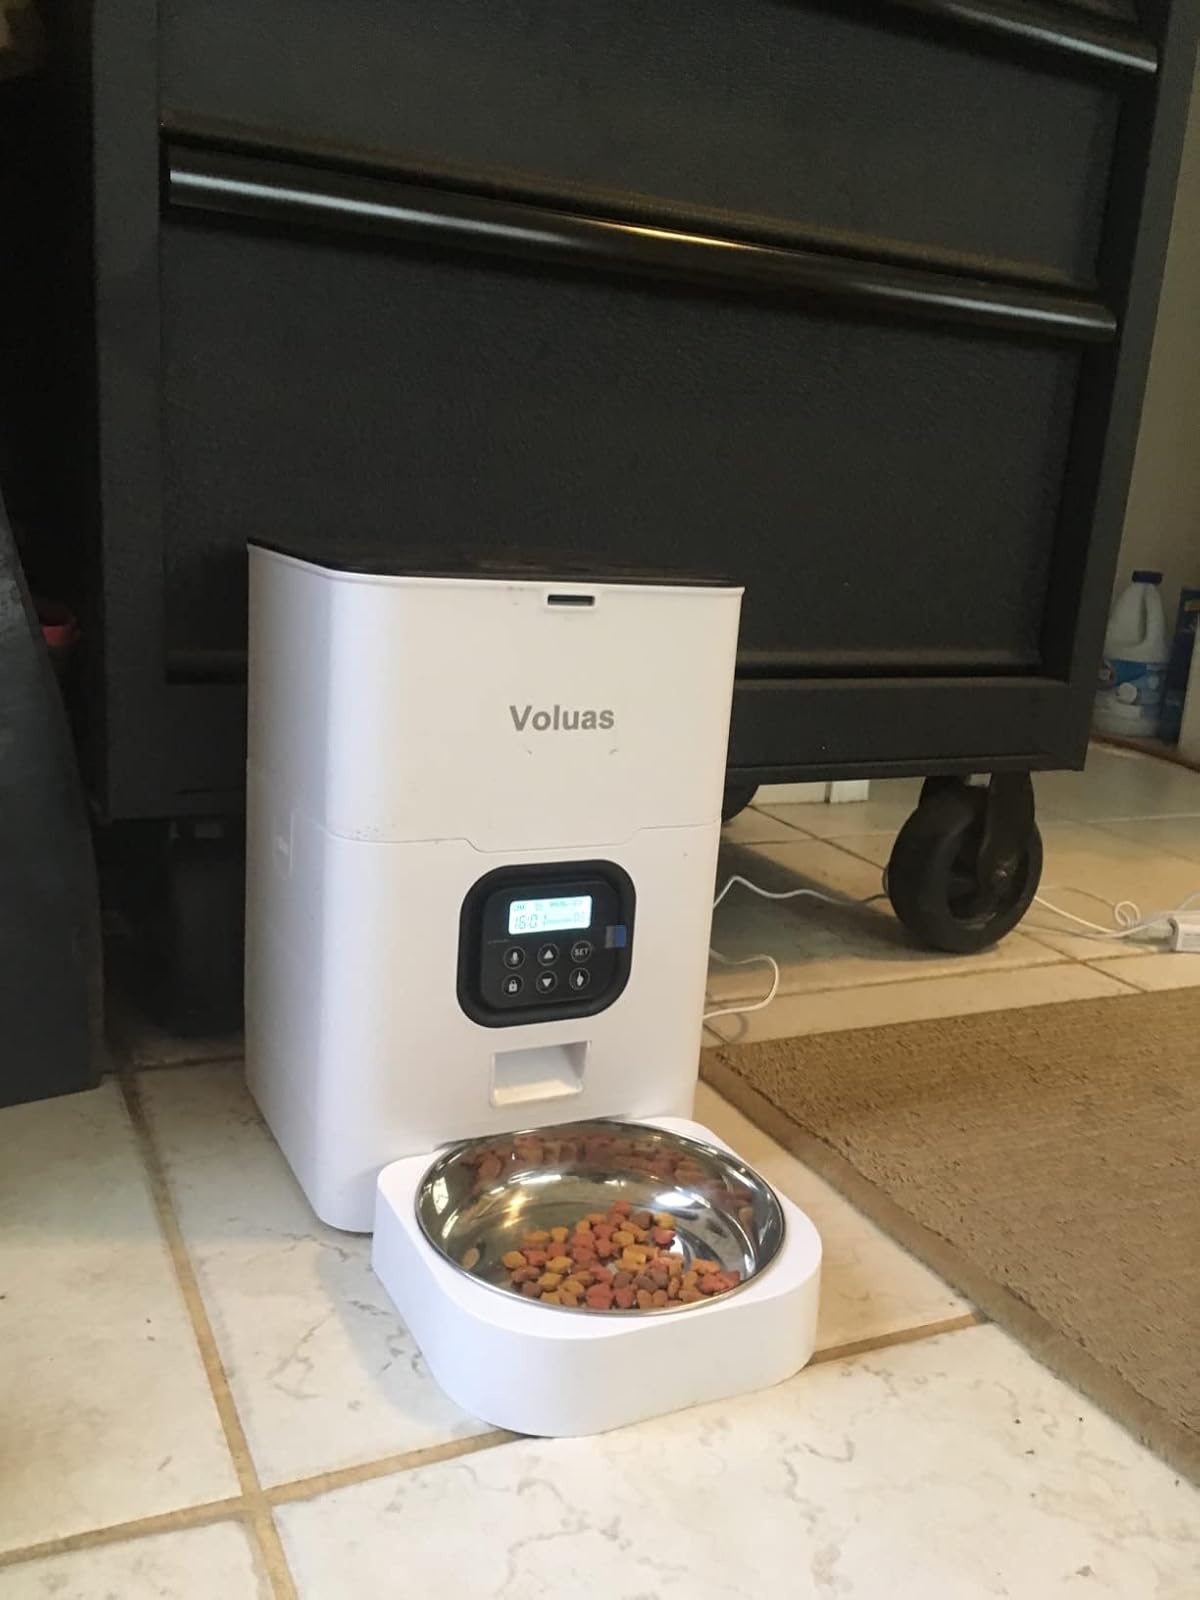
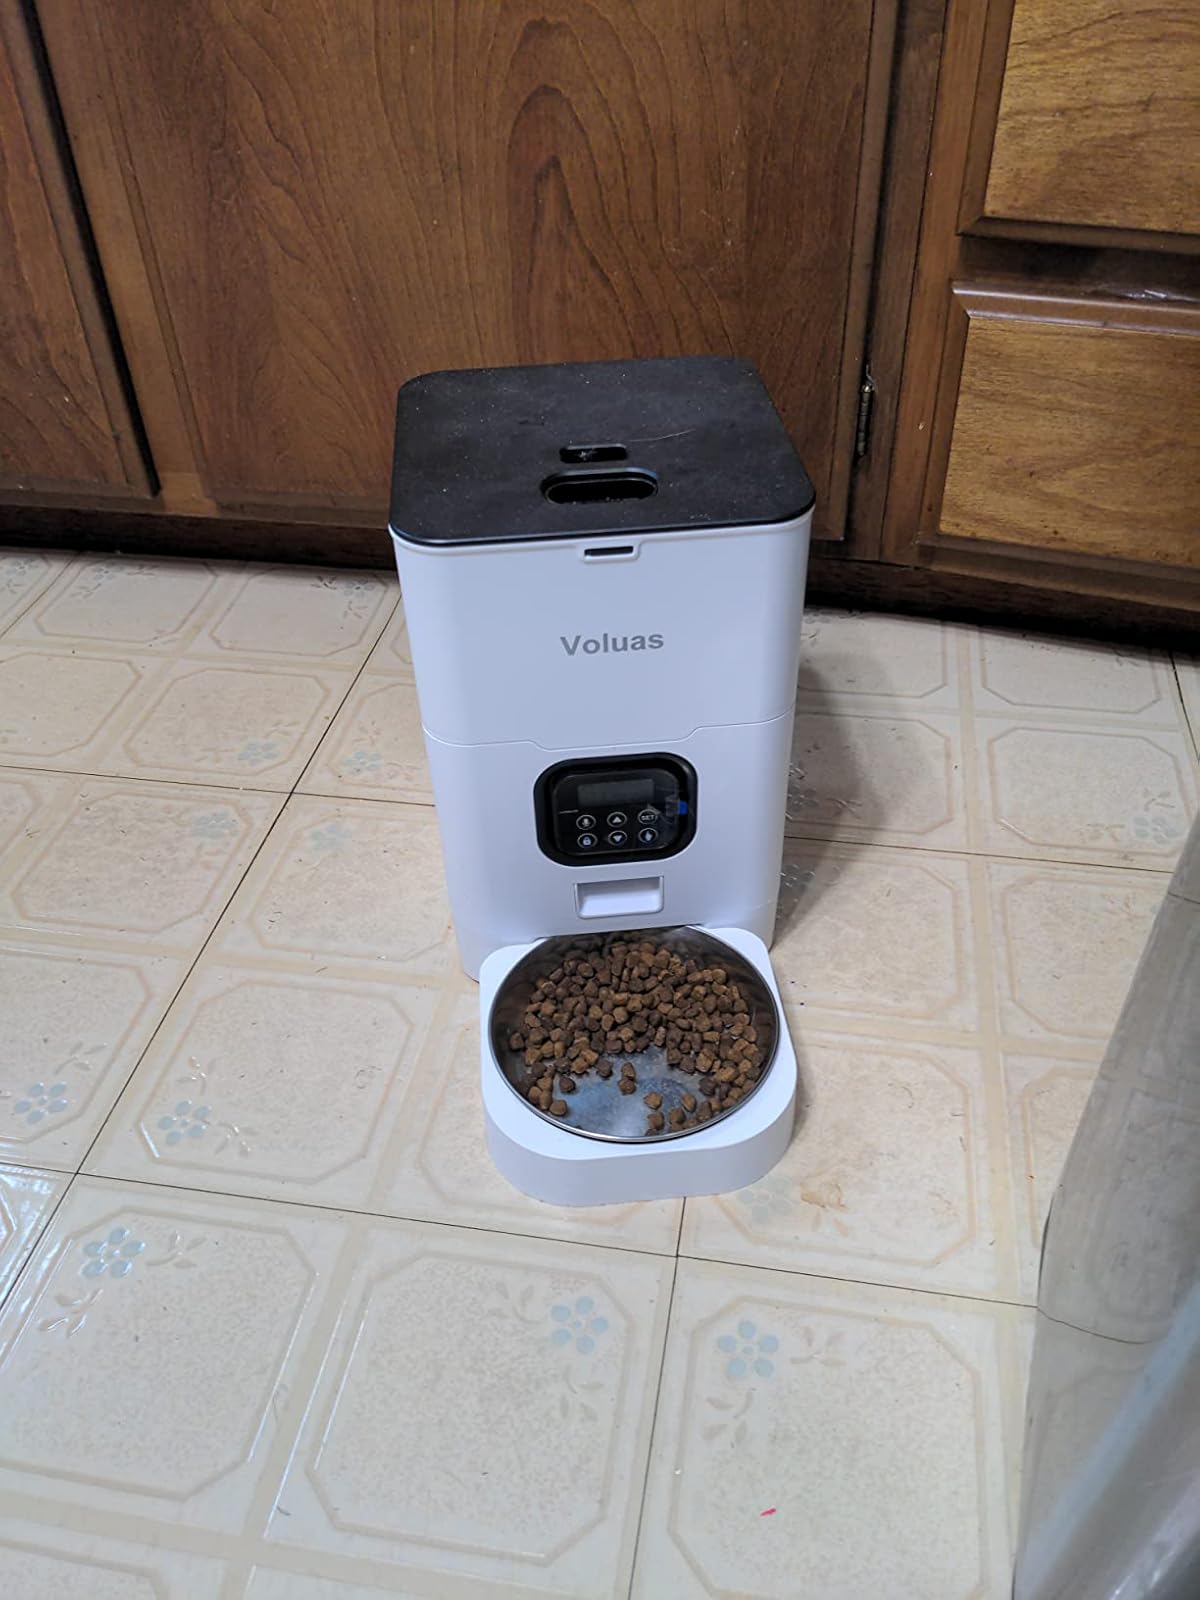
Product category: items_feeder
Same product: yes